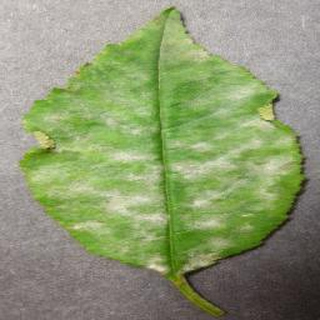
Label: cherry_powdery_mildew